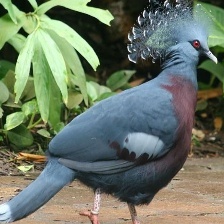
Species: VICTORIA CROWNED PIGEON
Scientific name: GOURA VICTORIA